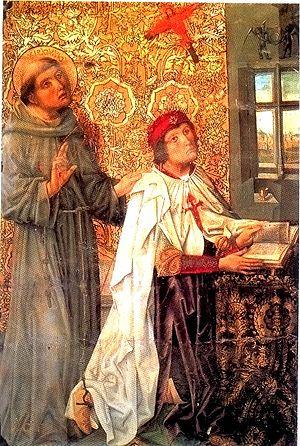
Álvaro de Luna, né en 1390 à Cañete, dans la région de Cuenca, et mort exécuté le 2 juin 1453 à Valladolid, est un noble castillan, favori du roi Jean II de Castille. Premier comte de San Esteban de Gormaz, il est connétable de Castille et maître de l'ordre de Santiago.